Royal Festival Hall

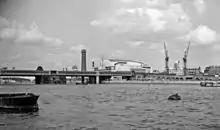
View to the south from Westminster Pier, 1958

The Festival Hall project was led by London County Council's then chief architect, Robert Matthew, who gathered around him a young team of talented designers including Leslie Martin, who was eventually to lead the project with Edwin Williams and Peter Moro, along with the furniture designer Robin Day and his wife, the textile designer Lucienne Day. The acoustical consultant was Hope Bagenal, working with members of the Building Research Station; Henry Humphreys, Peter Parkin and William Allen. Martin was 39 at the time, and very taken with the Nordic activities of Alvar Aalto and Gunnar Asplund.